Beijing Bailie University

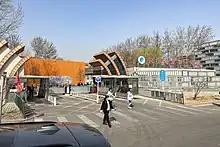
School gate

The Beijing Bailie University (BBU), previously known in English as Peili Vocational Institute, is a university in Beijing.